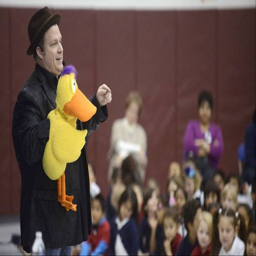
perform his program for students thursday .